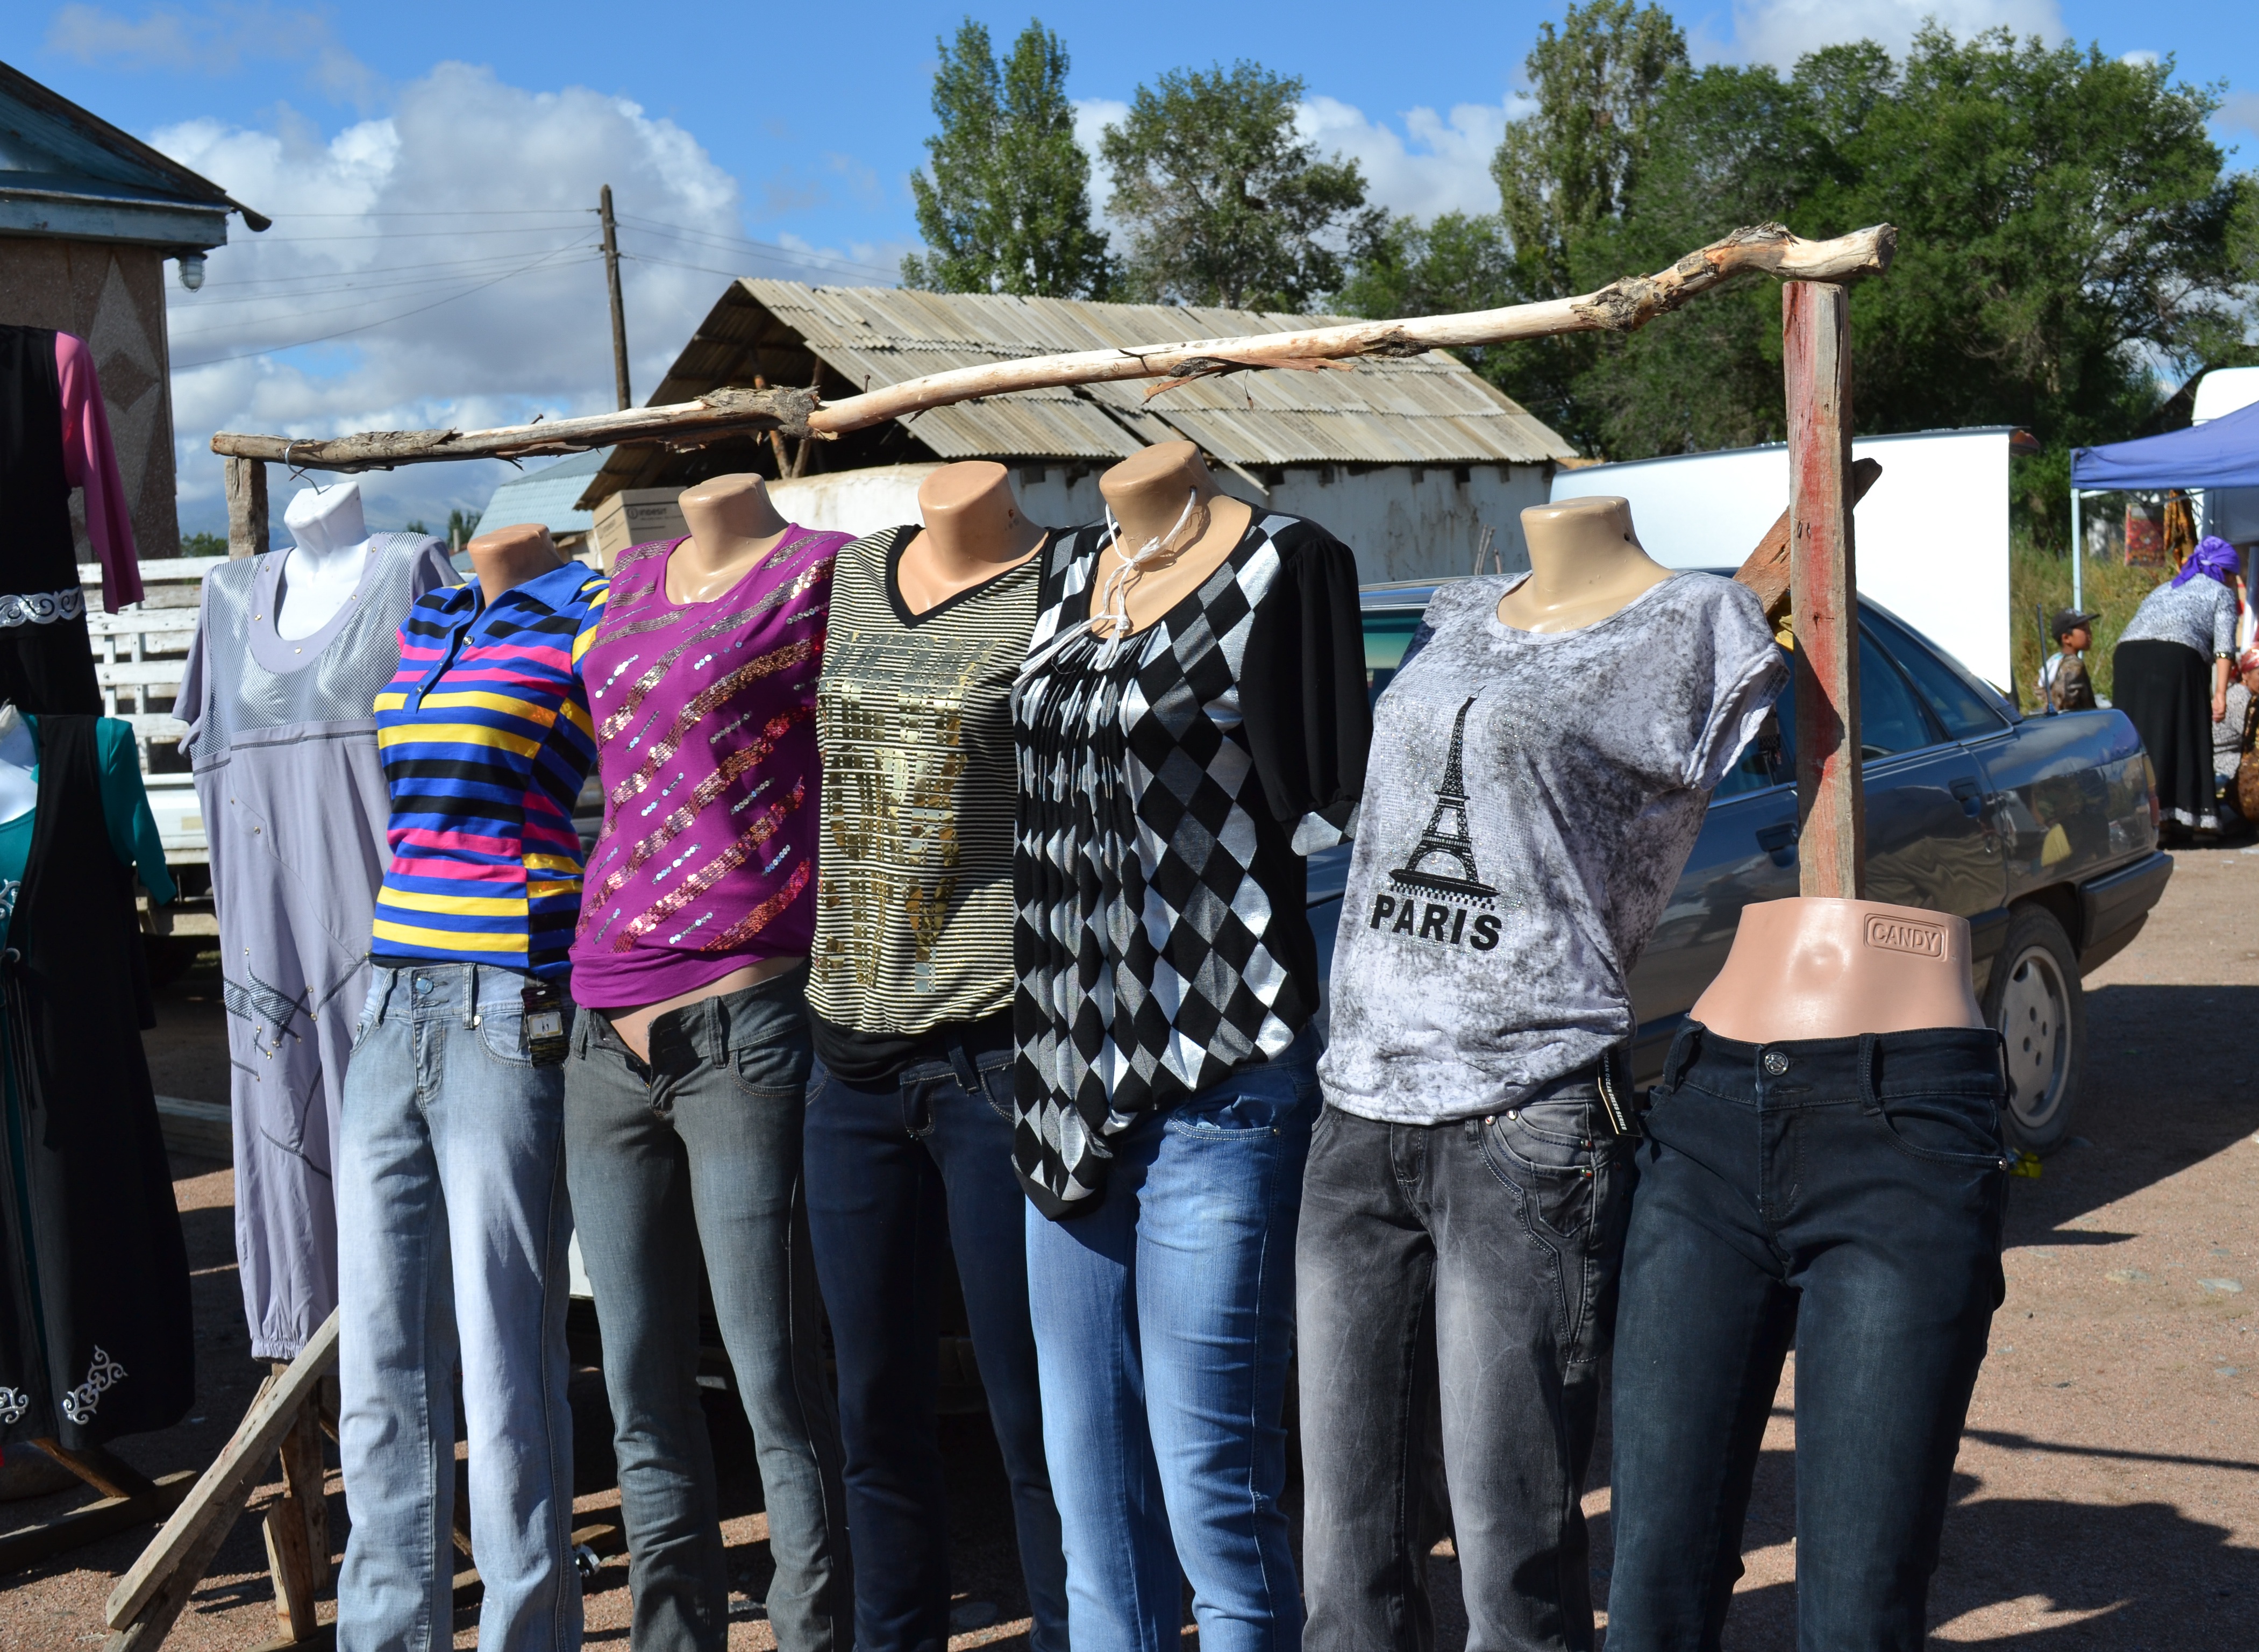
tree, street, car, city, recreation, village, jeans, vehicle, market, public space, product, event, mannequins, kyrgyzstan, central asia